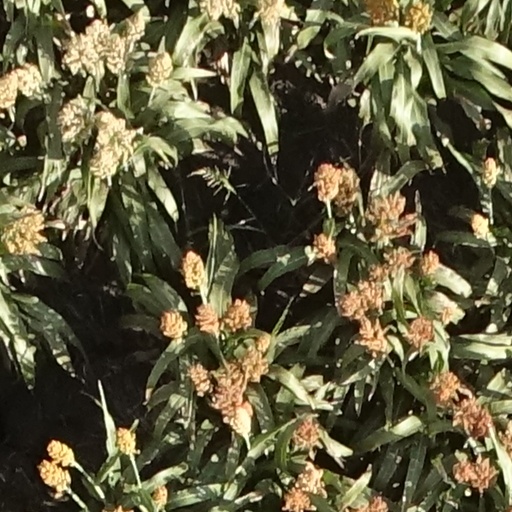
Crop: sorghum